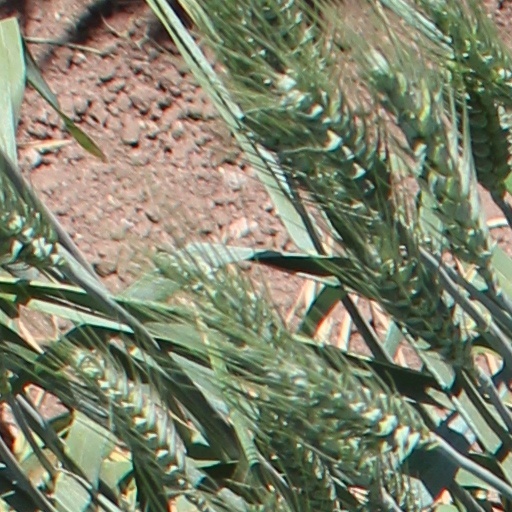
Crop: wheat